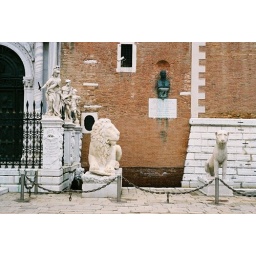
The camera looks at the figures on the left; the figures look at the lion; the lion looks at the other lion dog thing; the man in the middle looks at us.